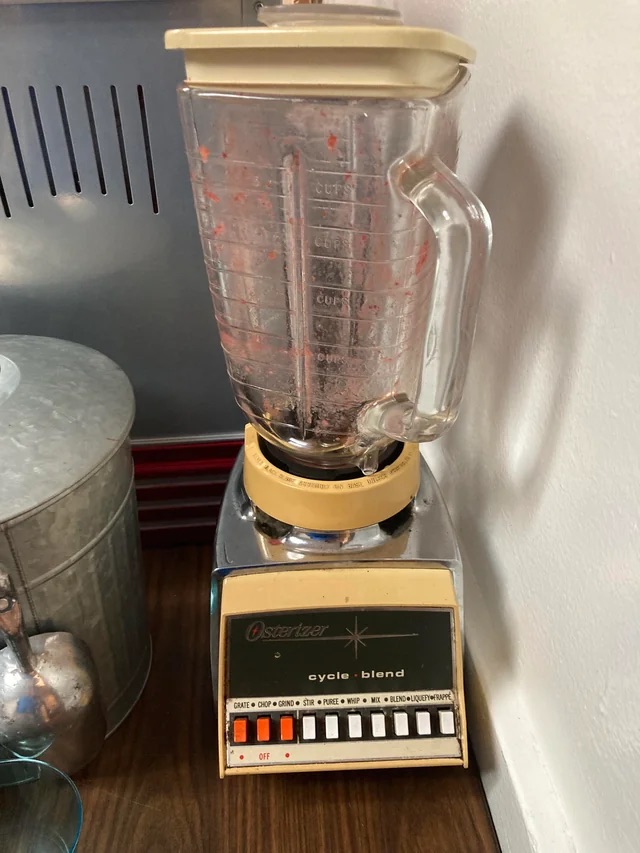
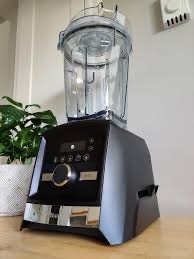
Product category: items_blender
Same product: no